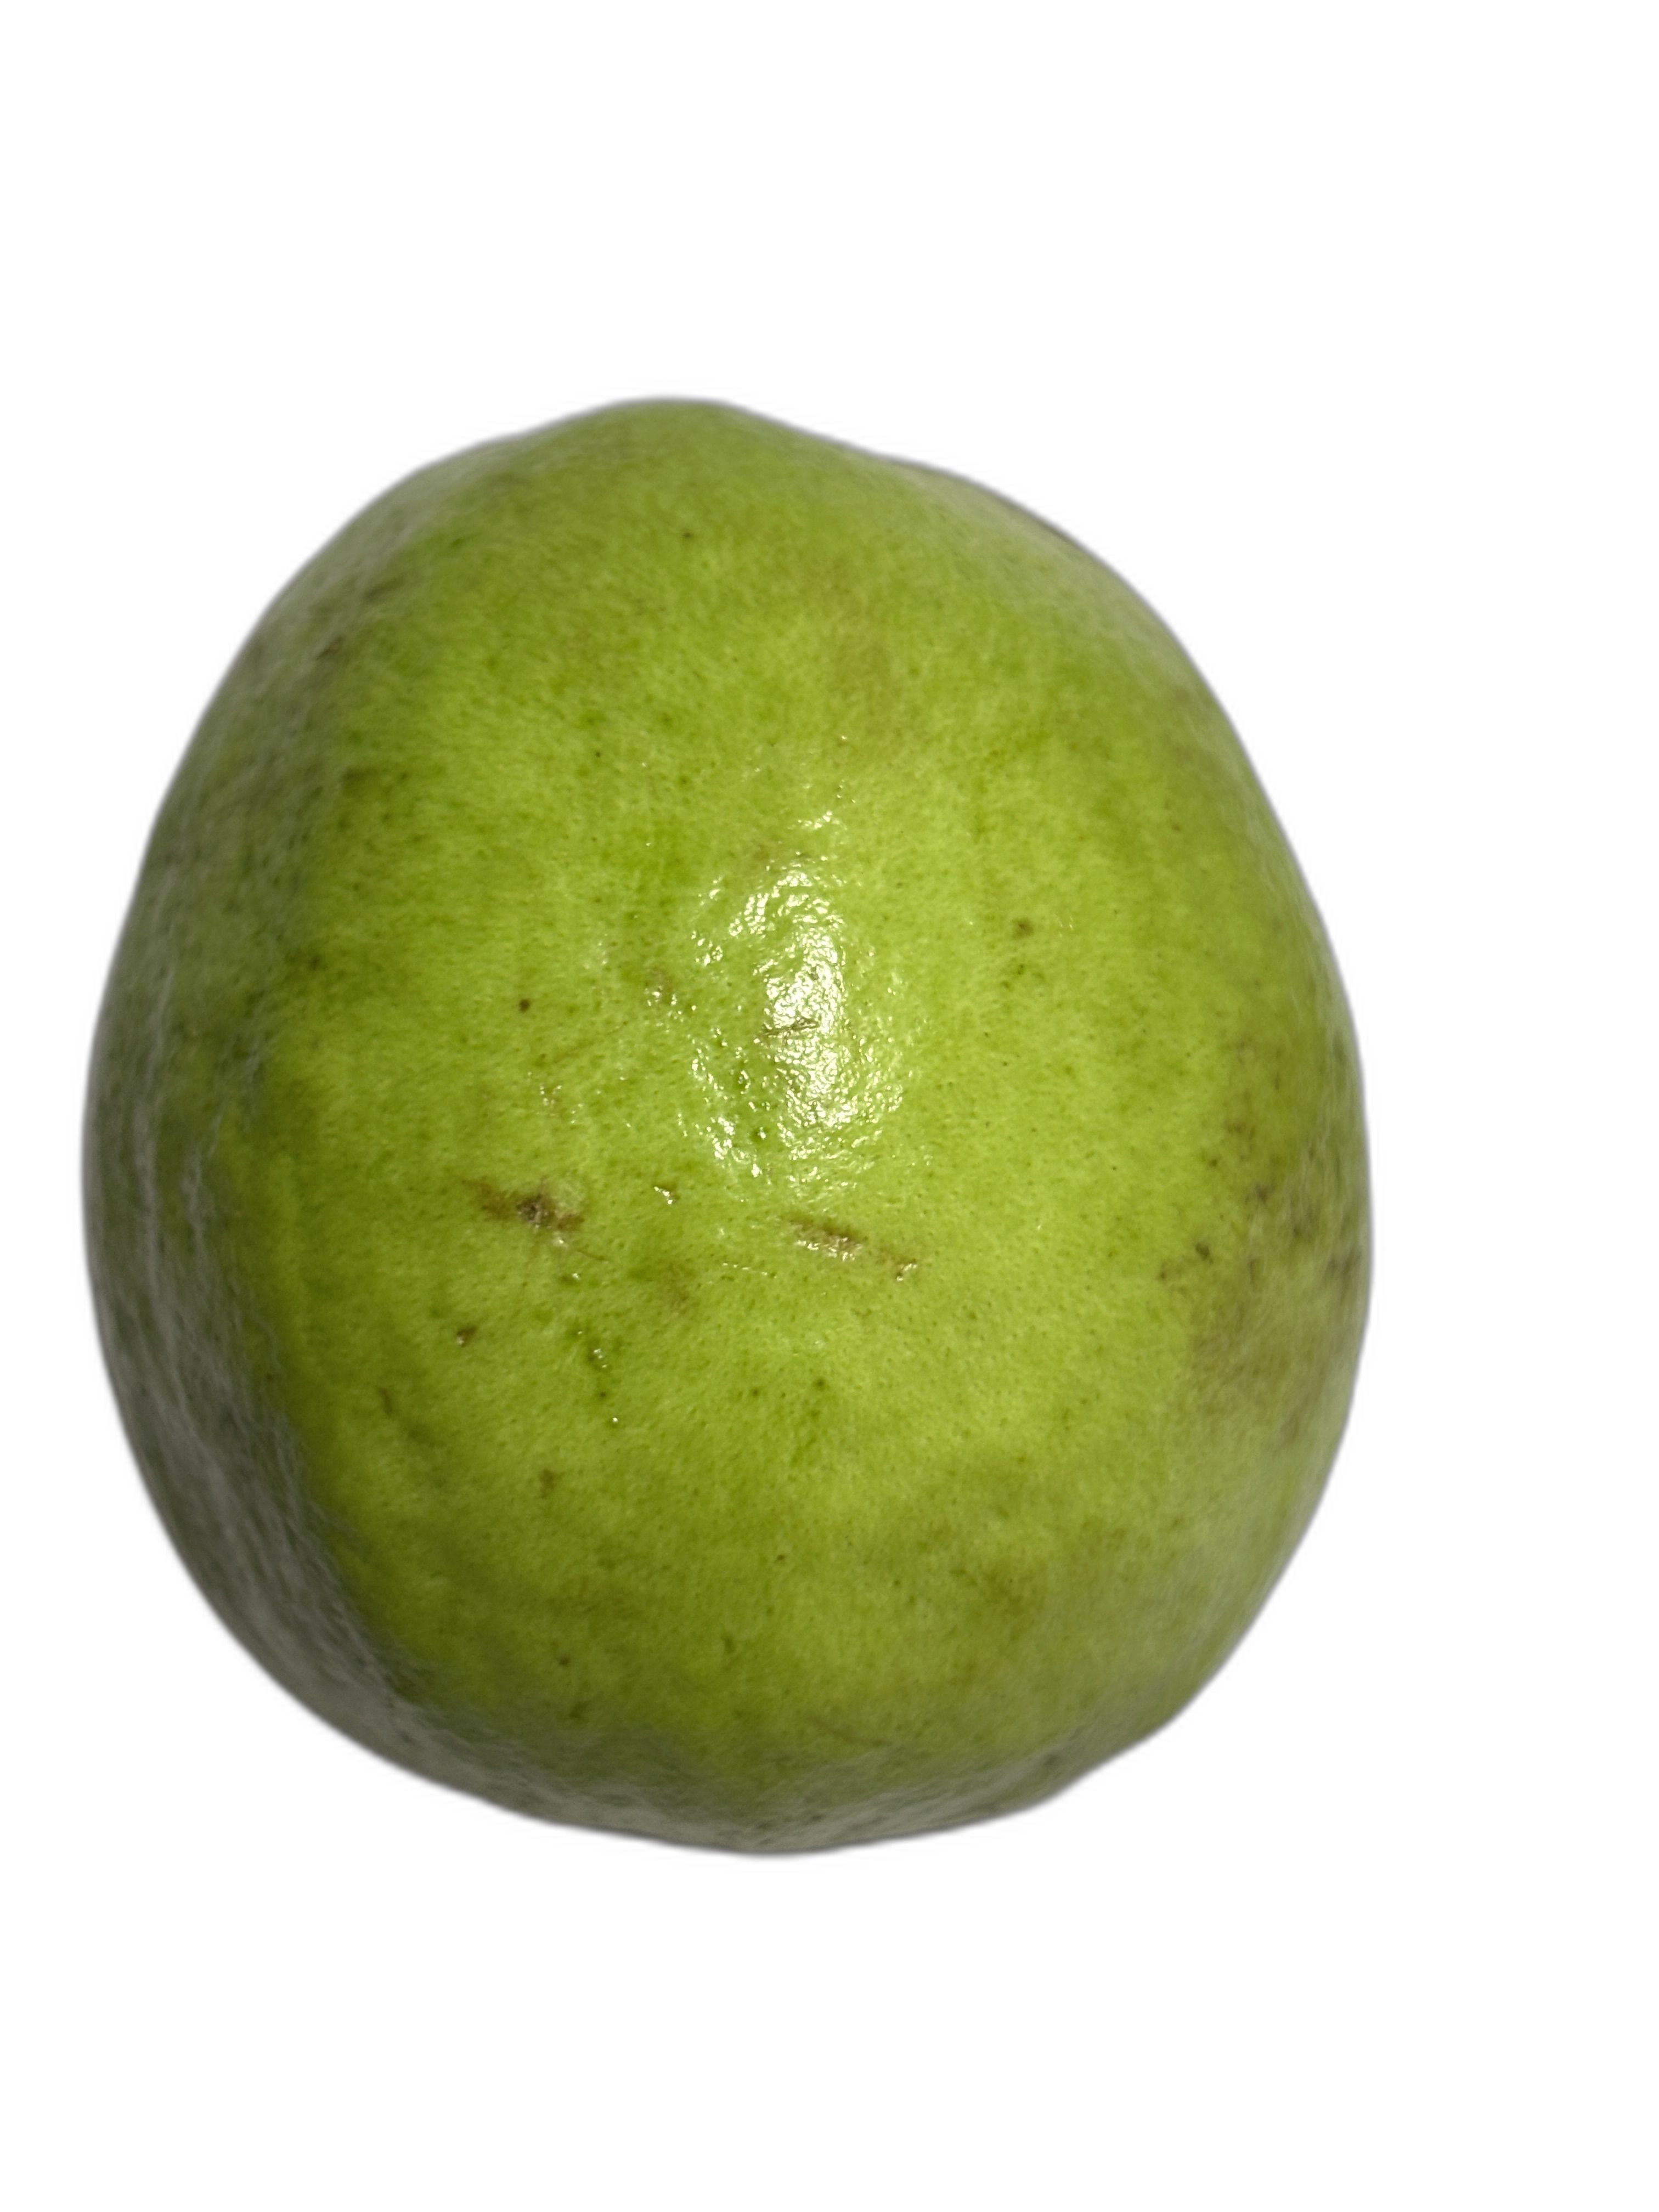
Plant part: fruit
Disease: Scab